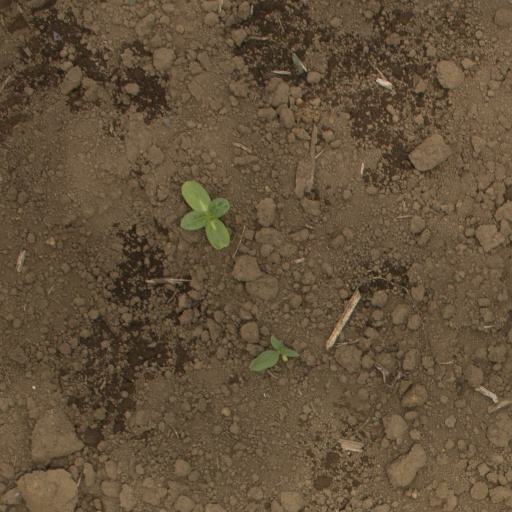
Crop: Jerusalem artichoke